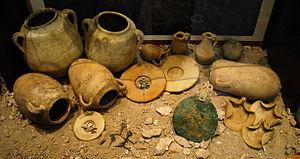
La nécropole de Tuvixeddu est une nécropole punique, l'un des plus importants de la Méditerranée, situé sur une colline dans la ville de Cagliari, Sardaigne, appelé Tuvixeddu.